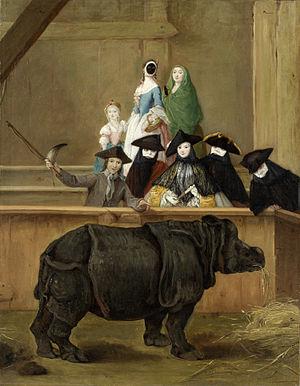
Cette page fournit une liste chronologique de tableaux du peintre vénitien Pietro Longhi.